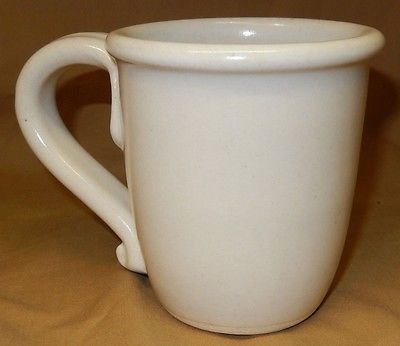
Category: mug